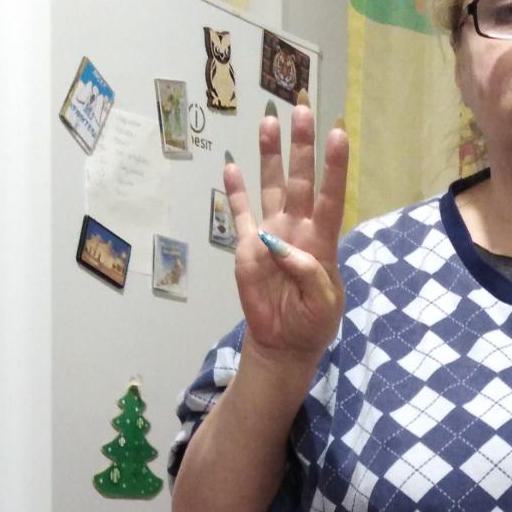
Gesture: four